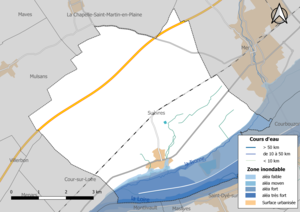
Carte des zones inondables de la commune de fr:Suèvres (France).
Suèvres est une commune française située dans le département de Loir-et-Cher, en région Centre-Val de Loire.